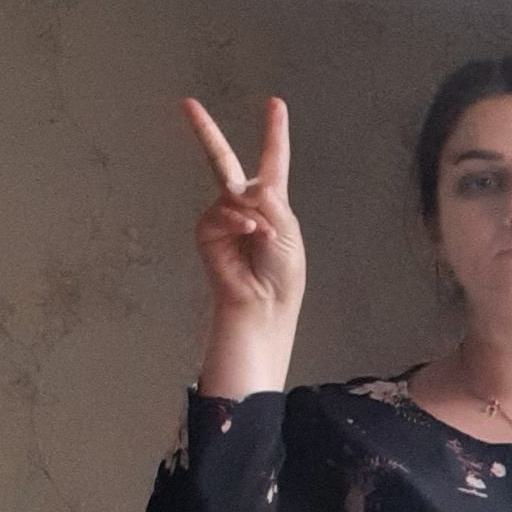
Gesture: peace